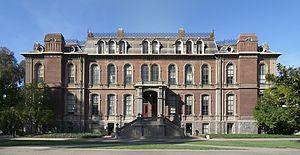
Ceci est la liste des lieux historiques inscrits sur le registre national dans le comté d'Alameda en Californie.